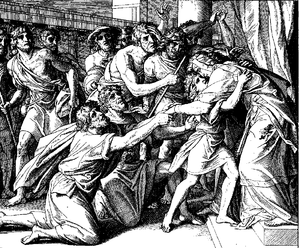
Gravure en bois pour «Die Bibel in Bildern», 1860. Português: José revela-se aos seus irmãos no Egito. Gn 45:1-15."